Junior Eurovision Song Contest 2007

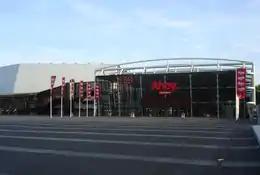
Ahoy Arena in Rotterdam, venue of the 2007 contest.

The base of the present Ahoy was laid in 1950. After the devastation caused by the Second World War, the city of Rotterdam had worked on reconstruction and Rotterdam port was virtually complete. To mark the occasion, the Rotterdam Ahoy! exhibition was held in a purpose-built hall on the site where the medical faculty of the Erasmus University now stands. The exhibition hall was called the Ahoy-Hal. The apostrophe is a remnant of the original exclamation mark. The hall was used for a series of national and international events, such as the exhibition of the architect Frank Lloyd Wright’s work. During the North Sea flood of 1953 the hall also proved its worth as a reception centre for victims. Rotterdam Ahoy, in its current form, was built in 1970. The complex’s striking design won various national and international awards for its special steel structures. The first event to be held there was the Femina family exhibition. Since then, Ahoy has been expanded on a number of occasions, and was renovated and refurbished in 1998 to create today’s multifunctional venue.